Malliswari (1951 film)

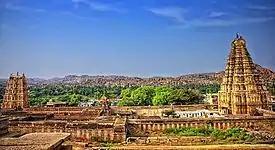
Virupaksha Temple at Hampi, Karnataka. At the sanctum sanctorum of this temple, B. N. Reddi decided in 1939 to direct a film where Krishnadevaraya would be the central character. This became the genesis of "Malliswari".

During the filming of his directorial debut "Vandemataram" (1939) at Hampi, B. N. Reddi visited the Virupaksha Temple to capture the beauty of the monuments, which reflected the taste and artistic outlook of Krishnadevaraya, king of the Vijayanagara Empire. At the heart of the temple, Reddy felt that he was standing exactly at a place where Krishnadevaraya had once stood and offered prayers to the deity. From that moment, Reddy decided to make a film in which Krishnadevaraya would be the main character, and he began working on the script.